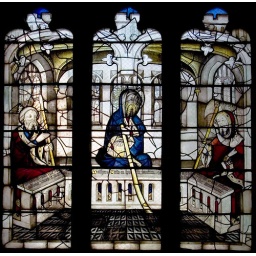
Three saints sitting in conversation - detail from the superb 15thC windows in the NE chapel of St Lawrence in Ludlow.